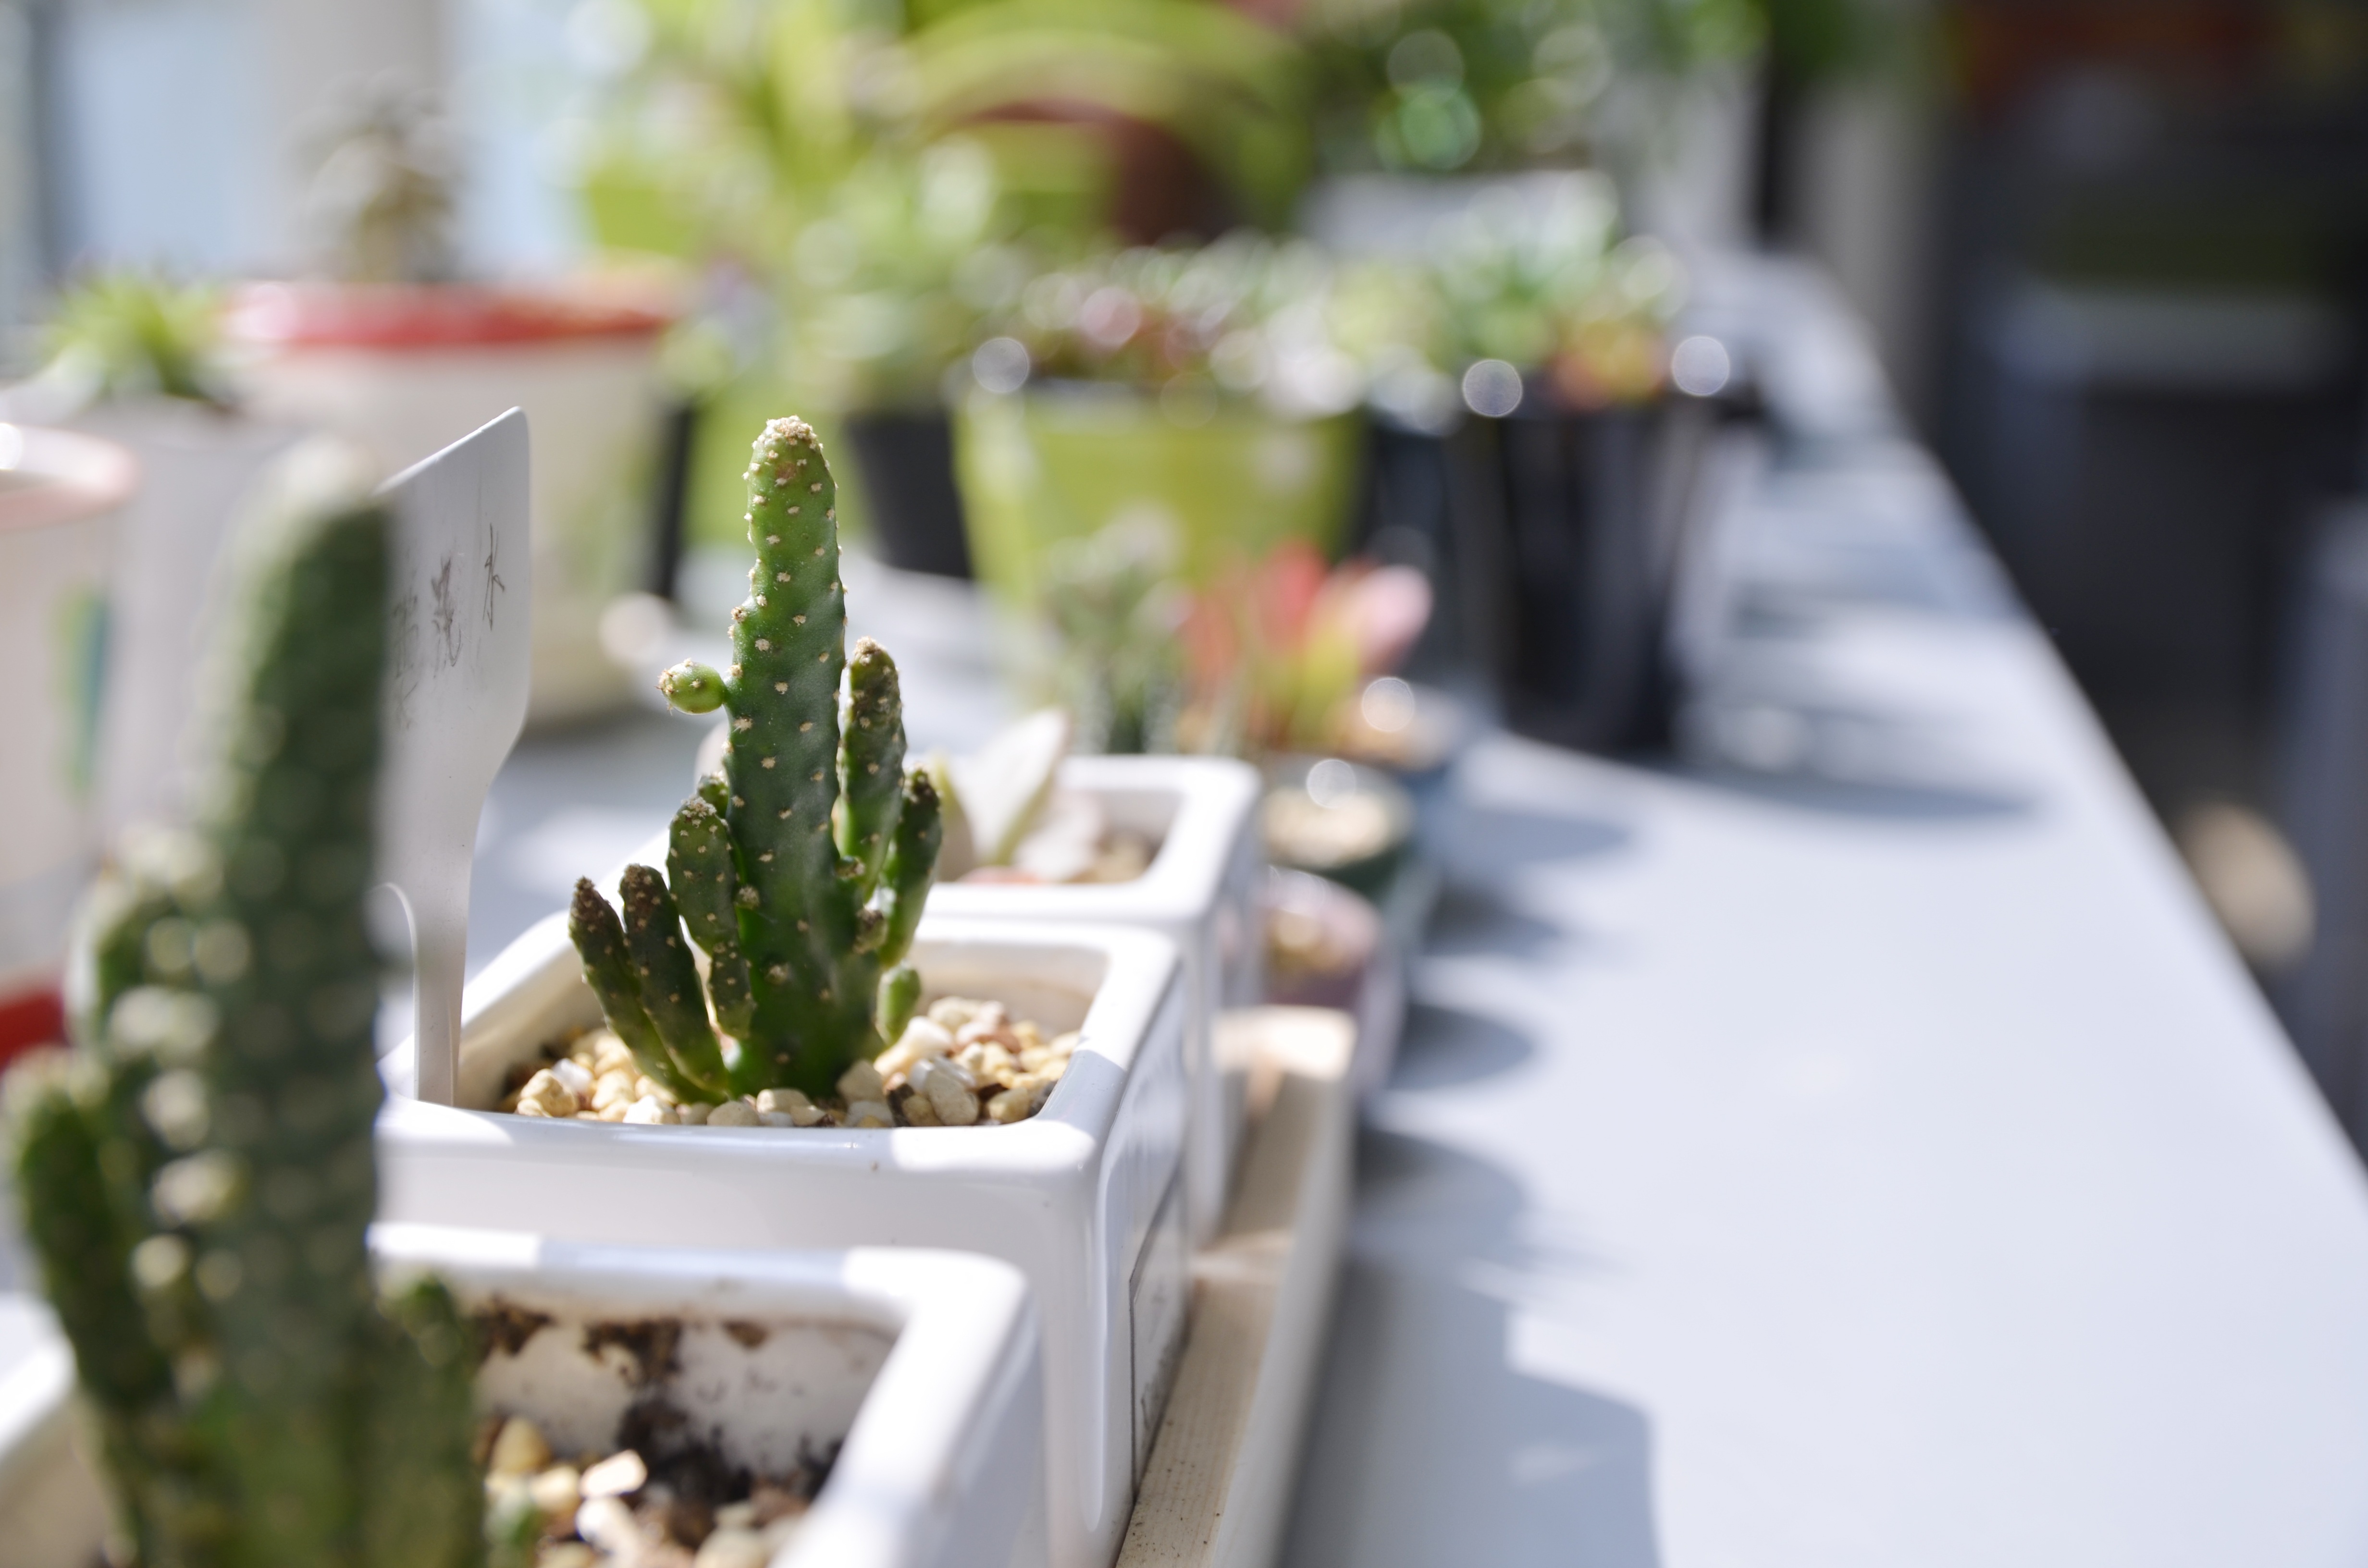
plant, sunshine, flower, meal, green, window sill, floristry, the fleshy, floral design, flower arranging